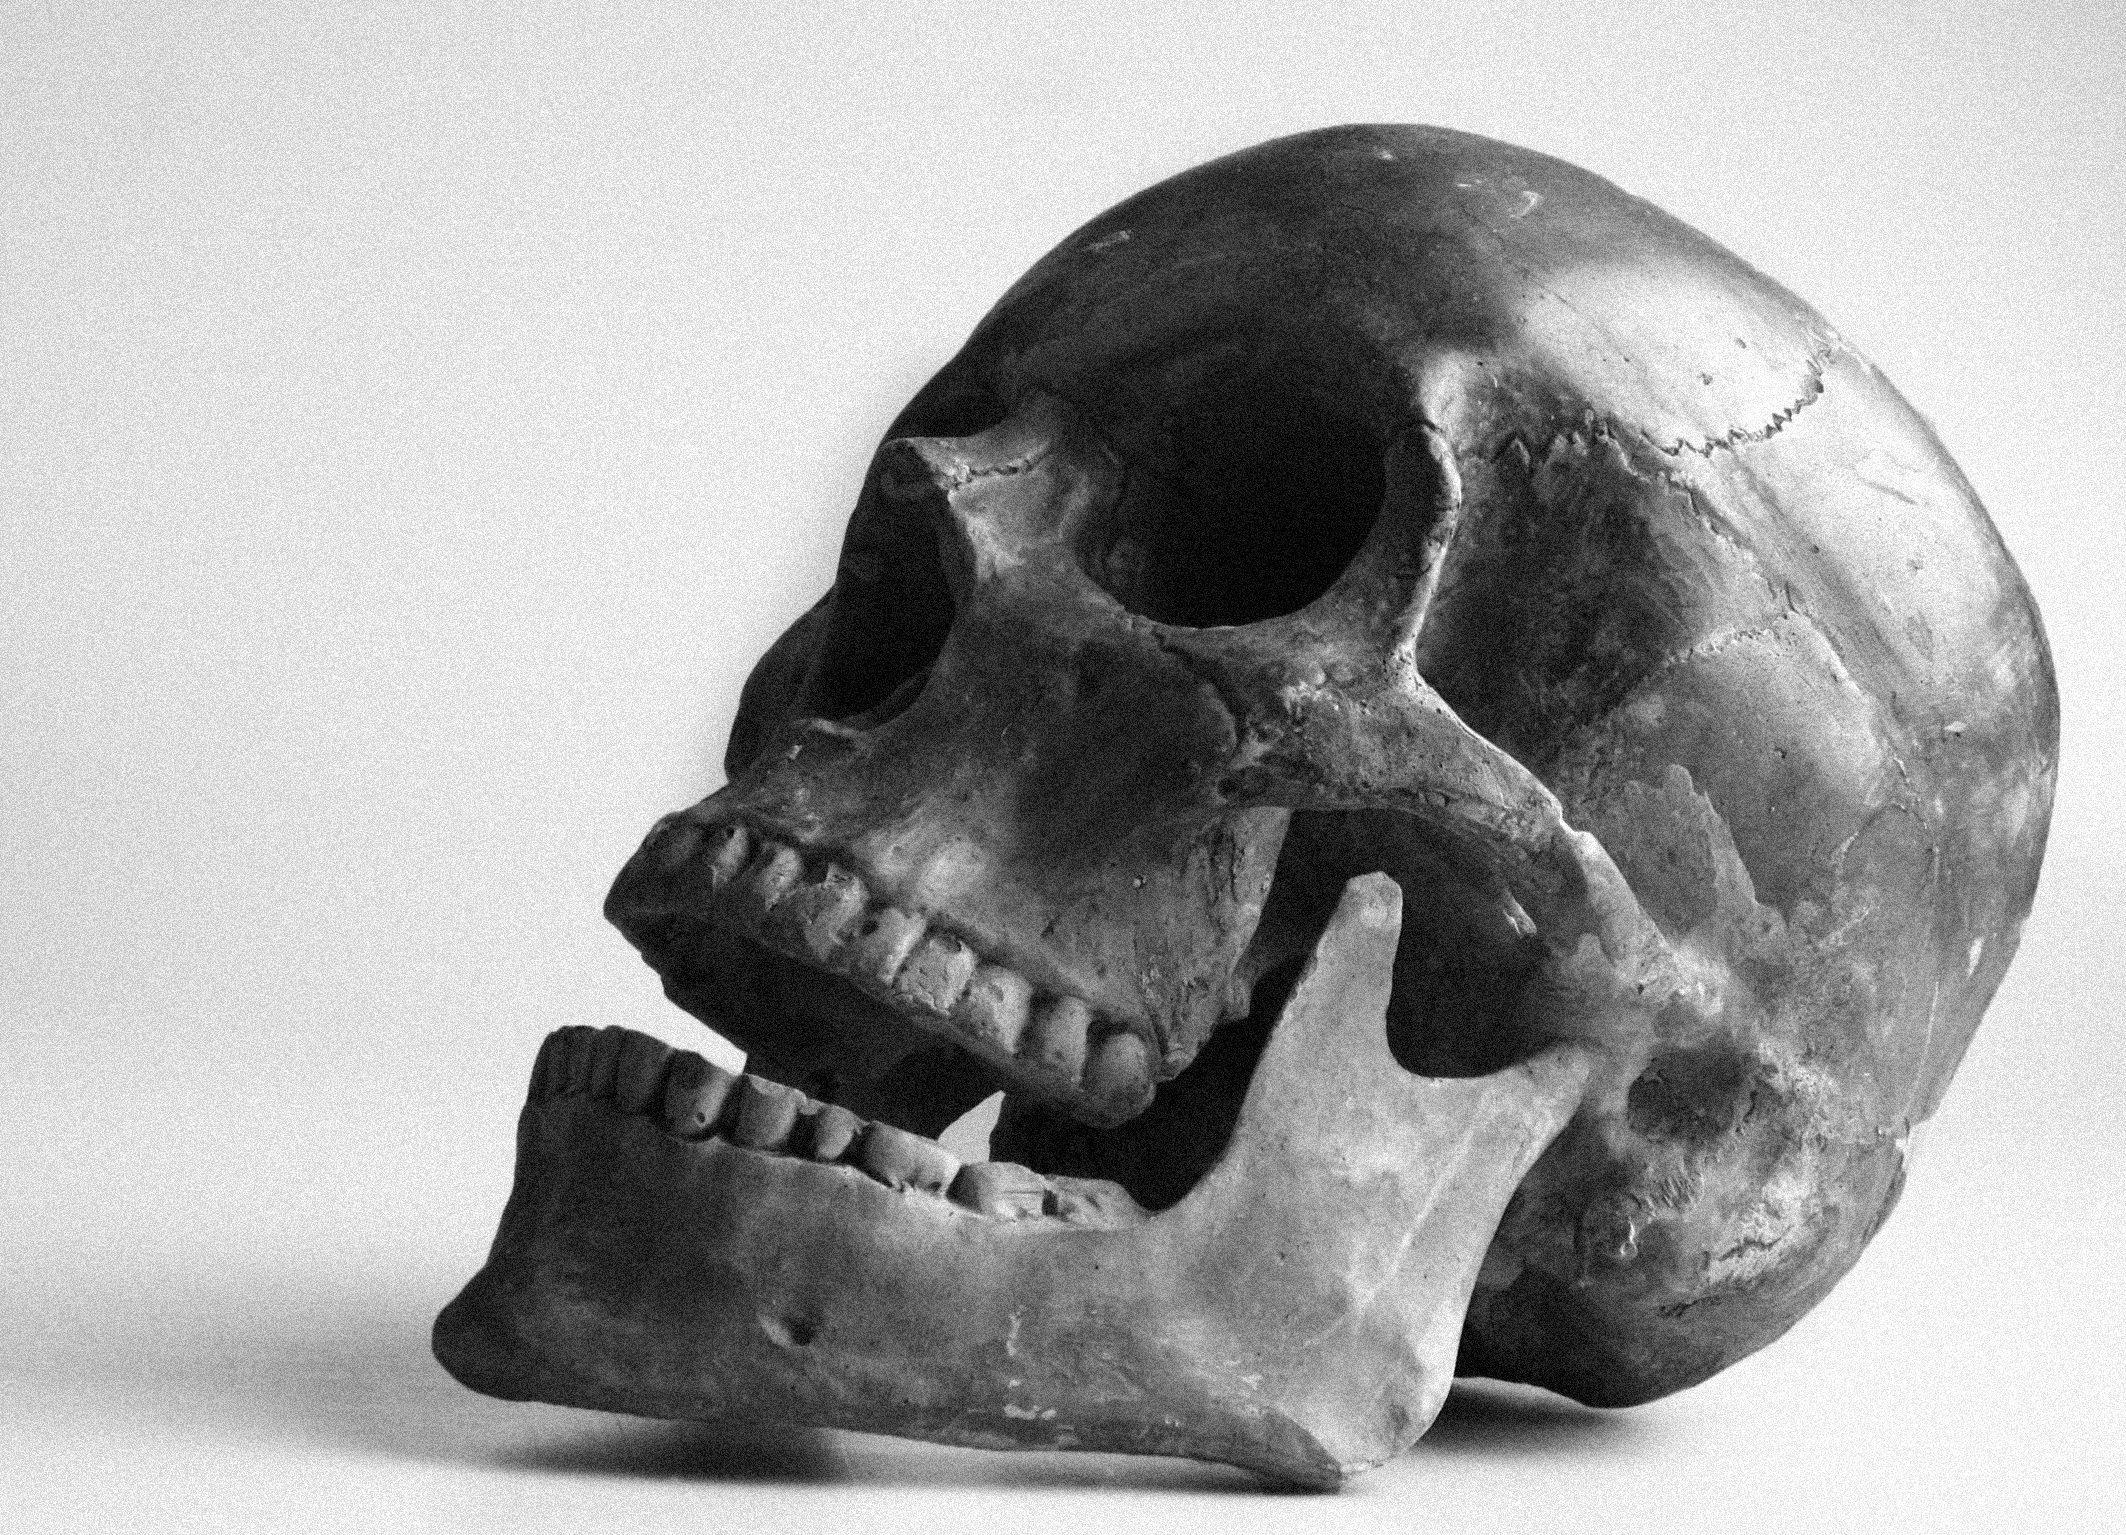
black and white, color, black, monochrome, skull, bone, sculpture, art, head, teeth, jaw, monochrome photography